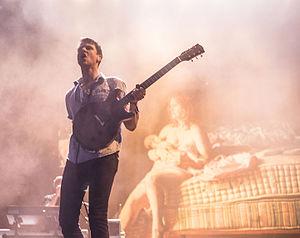
Jamie Alexander Treays, connu sous son nom de scène Jamie T, est un chanteur britannique originaire de Wimbledon.